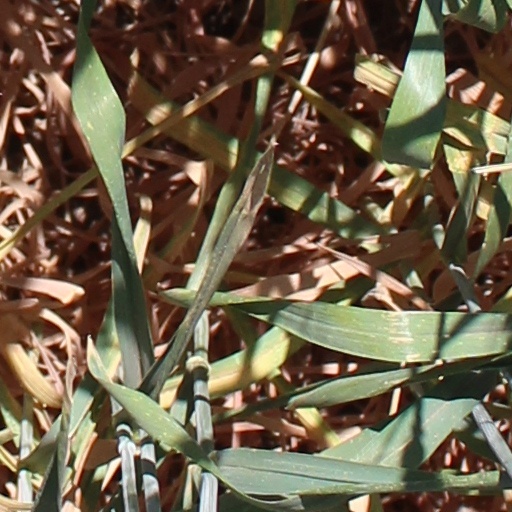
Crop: wheat